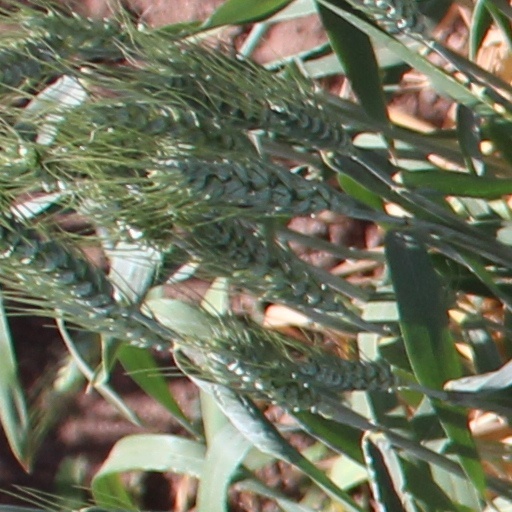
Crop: wheat